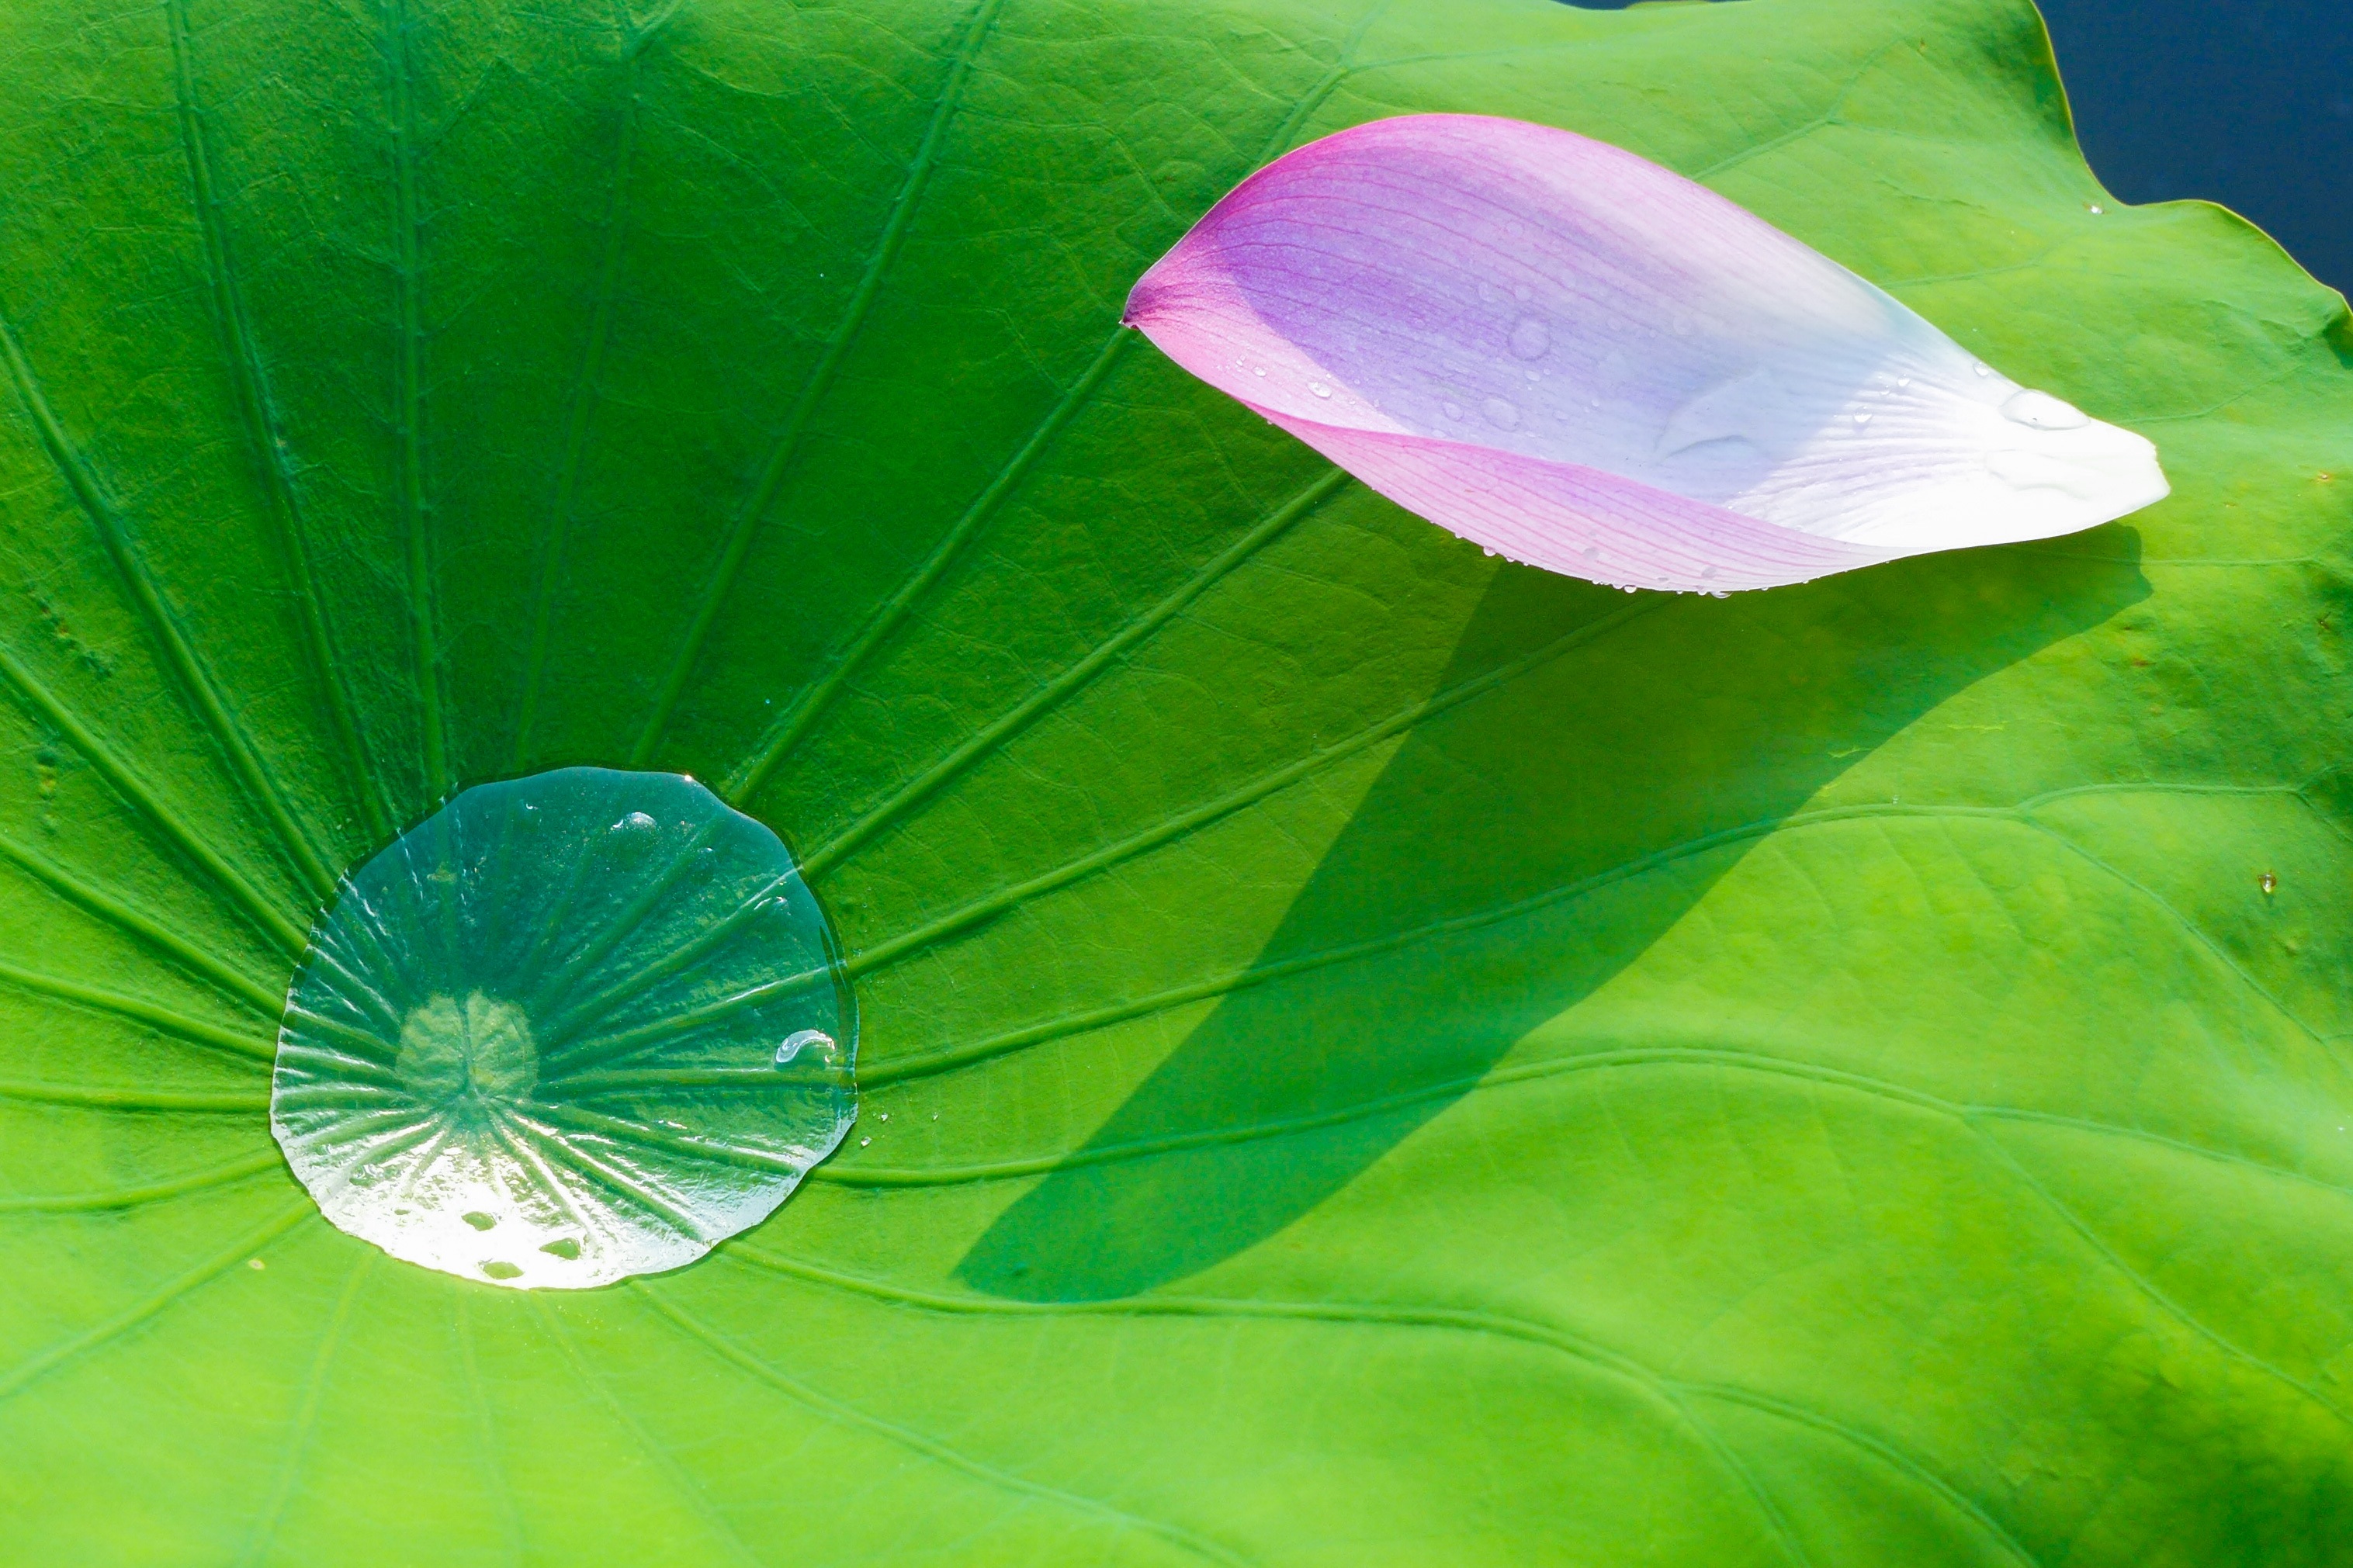
nature, plant, sunlight, leaf, flower, petal, green, botany, sacred lotus, aquatic plant, flora, lotus, flowering, lotus leaf, macro photography, flowering plant, plant stem, land plant, lotus family